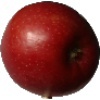
Label: braeburn_apple